Denis Mandarino

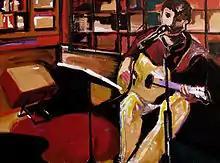
Self-portrait (2006), 50 × 70 cm, acrylic on canvas

Denis Garcia Mandarino (born May 7, 1964) is a Brazilian composer, artist and writer, and a disciple of Hans-Joachim Koellreutter in choral conducting and aesthetics.